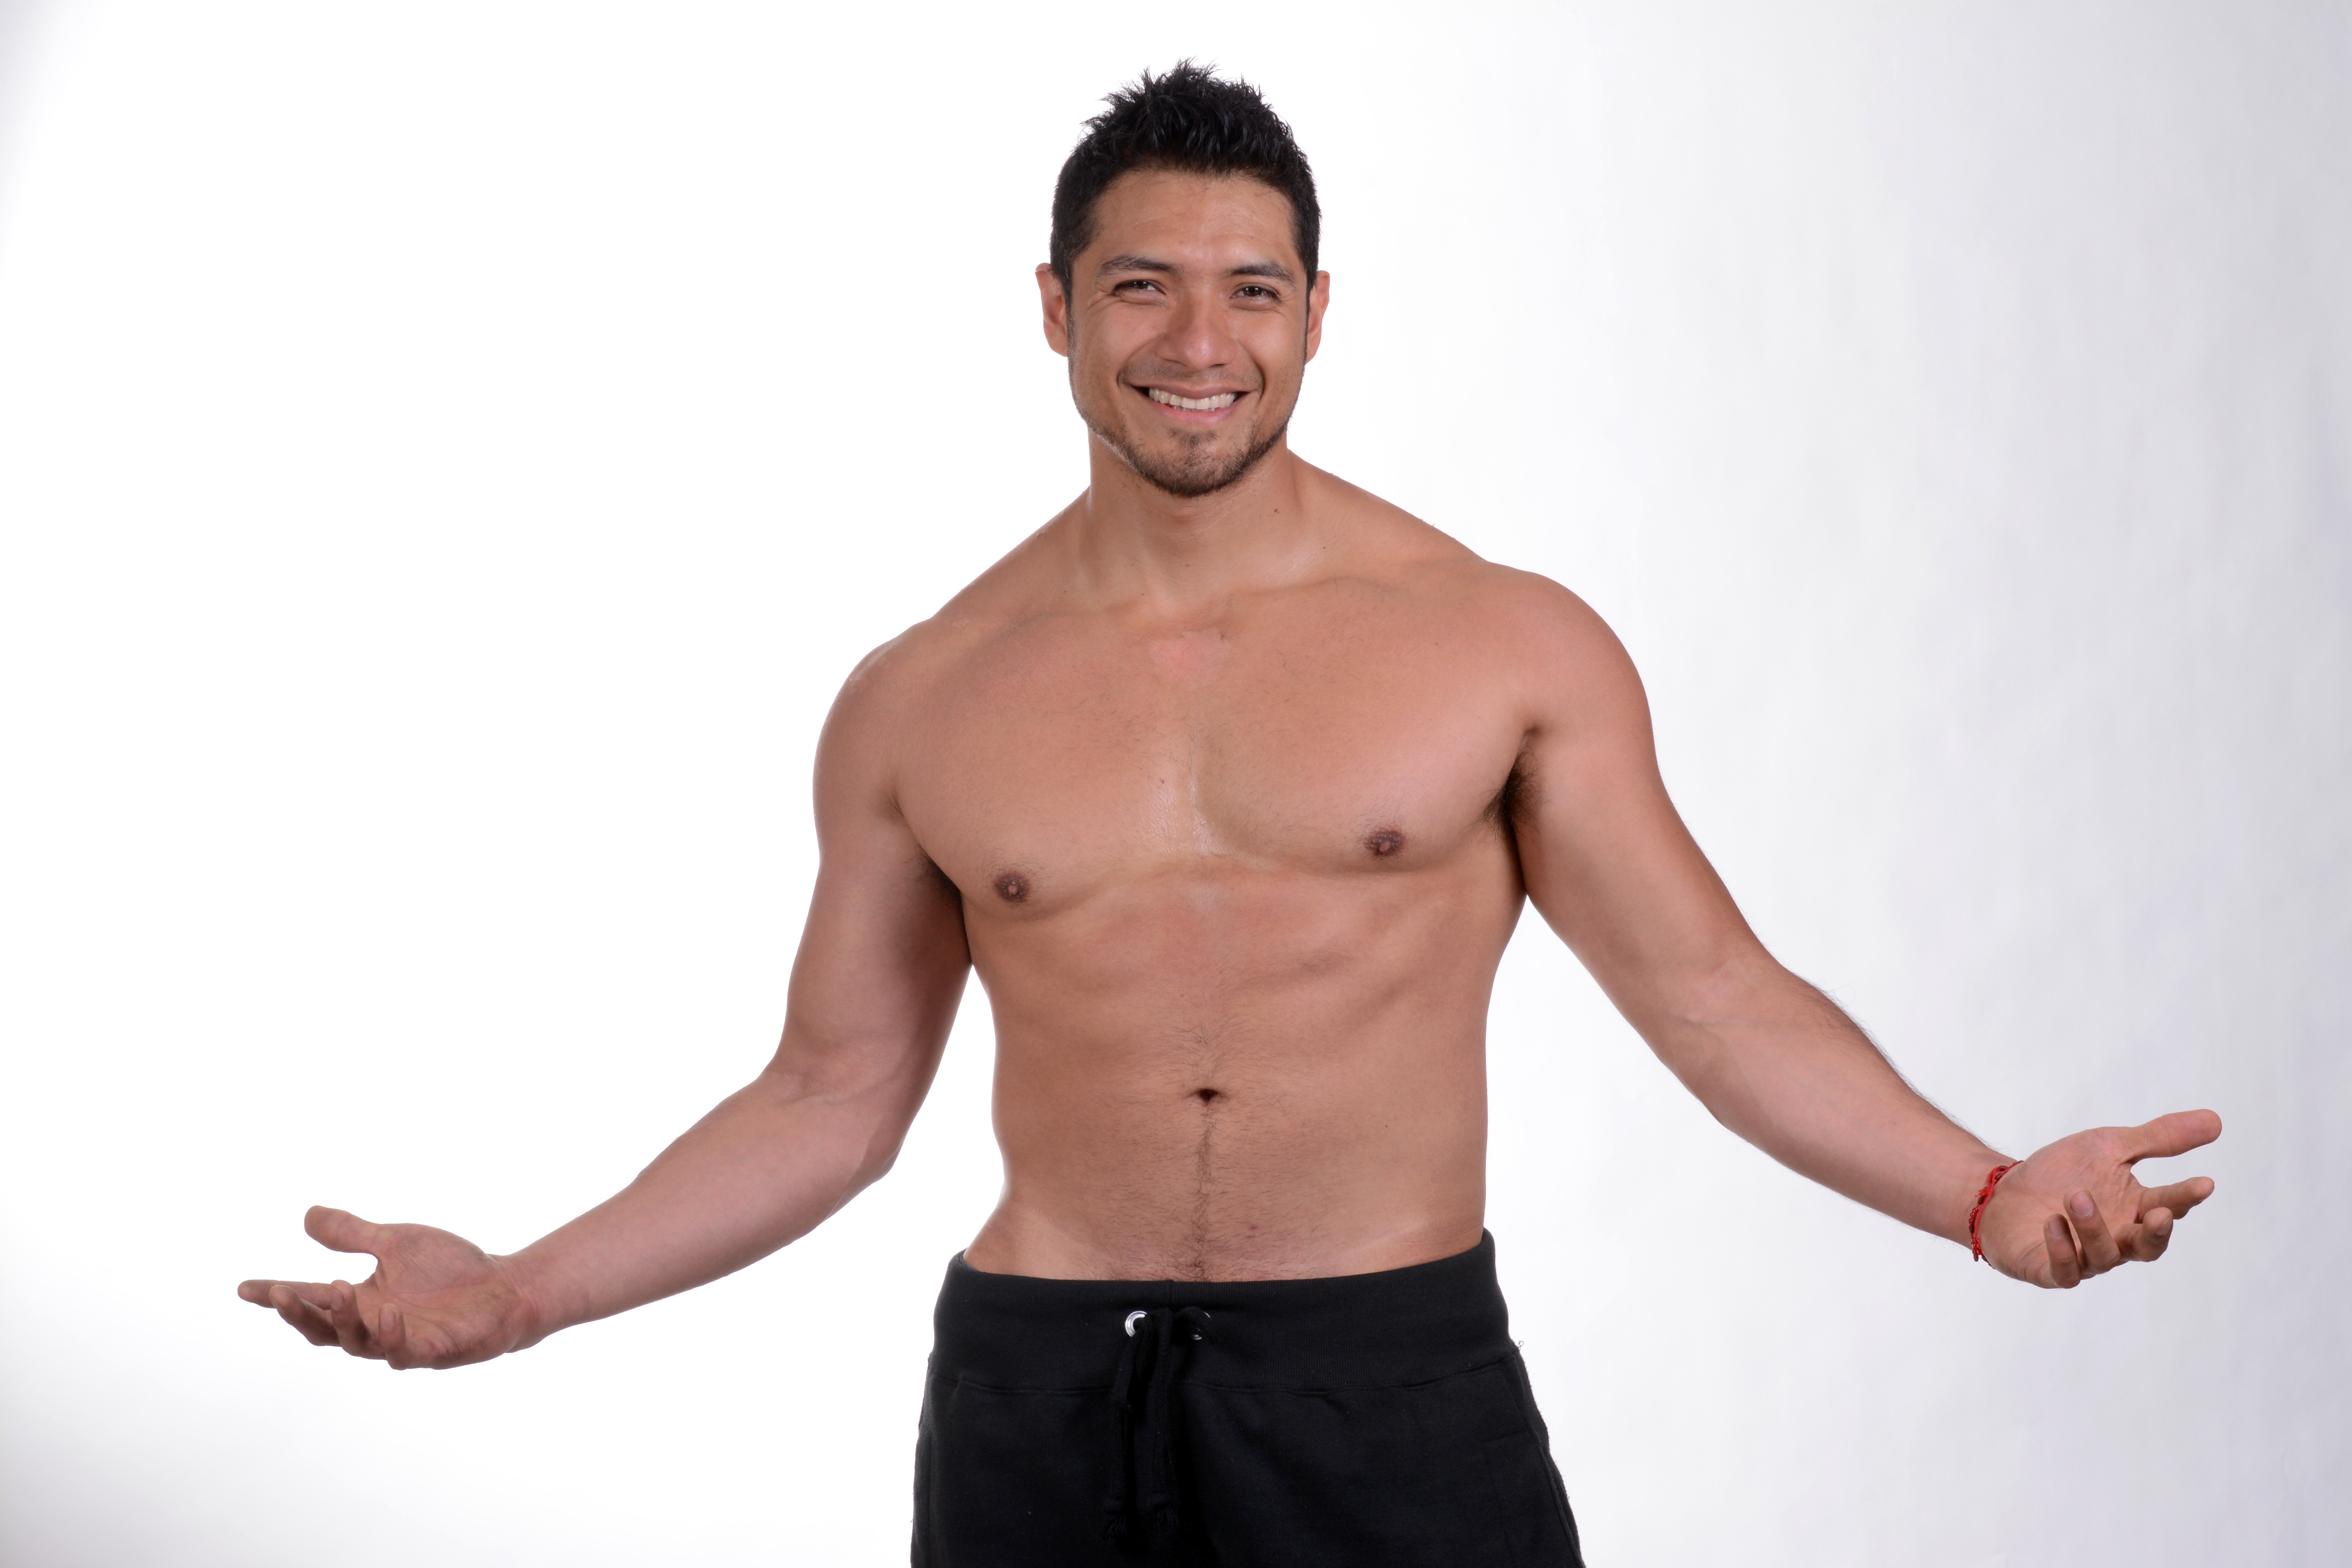
hand, man, person, sport, trunk, photo, male, leg, model, young, finger, exercise, arm, fitness, muscle, chest, human body, posing, face, men, sports, legs, body, attractive, athlete, coach, without clothes, abdomen, abs, abdominal, face man, body man, sense, weight training, barechestedness, human positions, human action, physical fitness, active undergarment, wrestler